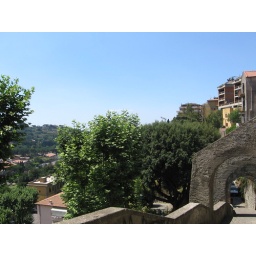
on the way down the mountain to the train station in marino